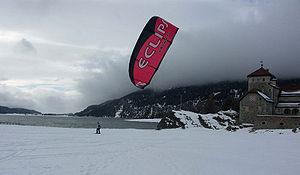
Le snowkite ou la planche tractée, ou encore paraski est le pendant du kitesurf en sport d'hiver, la planche étant remplacée dans cette discipline par une snowboard ou des skis. Les pratiquants de ce sport peuvent atteindre des vitesses dépassant les 70 km/h et parcourir des distances supérieures à 100km par jour.